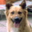
Label: dog